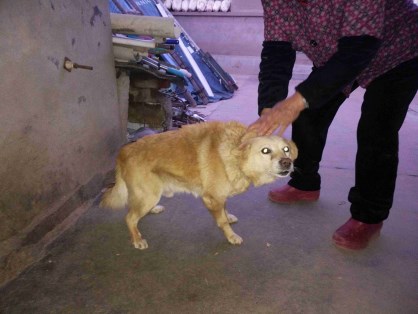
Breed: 3336-n000121-chinese_rural_dog